Champagnegaloppen

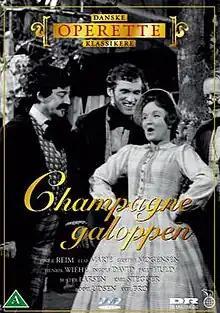
DVD

Champagnegaloppen is a 1938 Danish musical film directed by George Schnéevoigt. The film based on a musical by Hans Christian Lumbye and play by Paul Holck-Hofmann and stars Svend Methling and Valdemar Møller. It is named after the light classical piece composed by Hans Christian Lumbye, who is a character in the film.